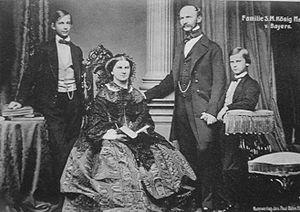
Othon Guillaume Léopold Adalbert Valdemar de Wittelsbach, roi de Bavière est le second fils du roi Maximilien II de Bavière et de son épouse Marie de Hohenzollern.